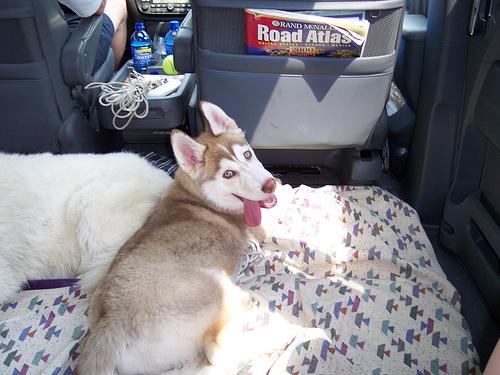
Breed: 1160-n000003-Siberian_husky